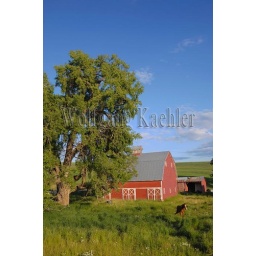
Usa, washington state, palouse country near pullman, red barn with tree and horse